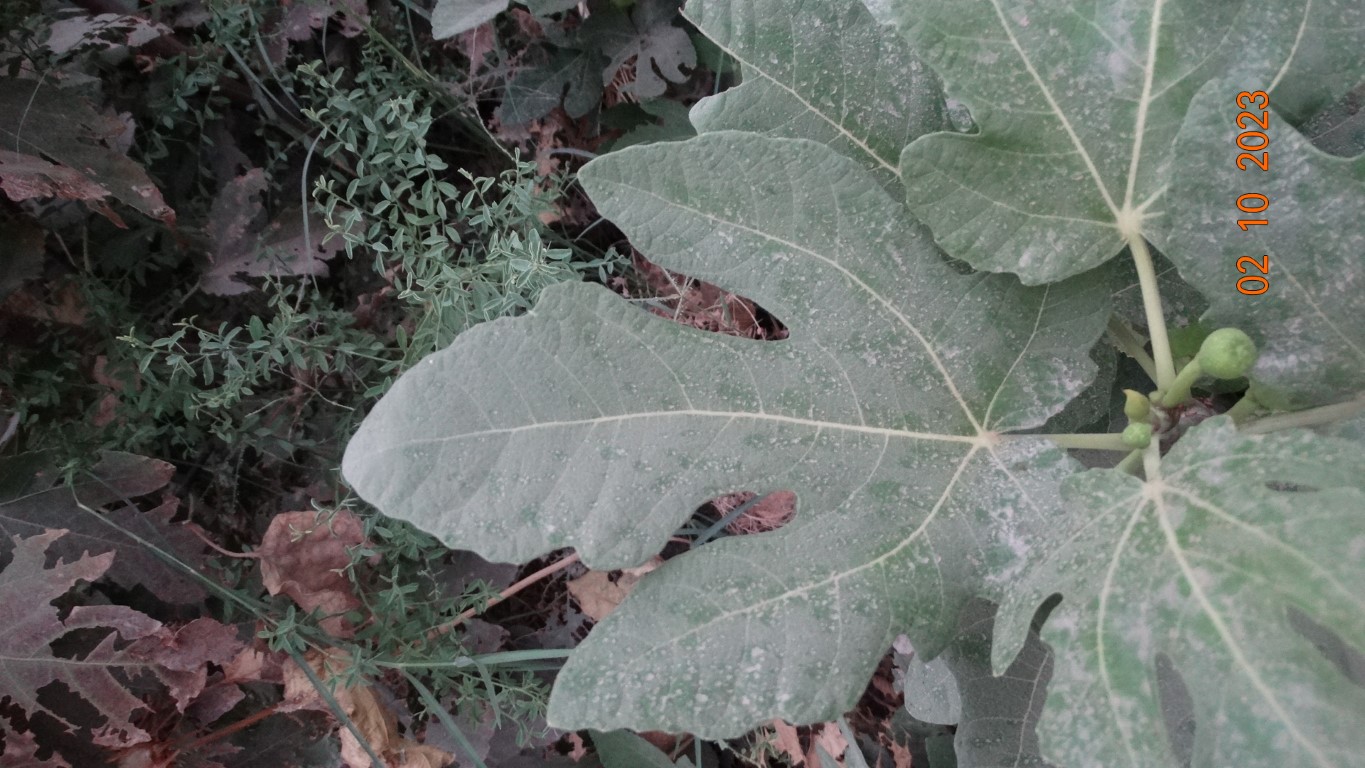
Label: healthy